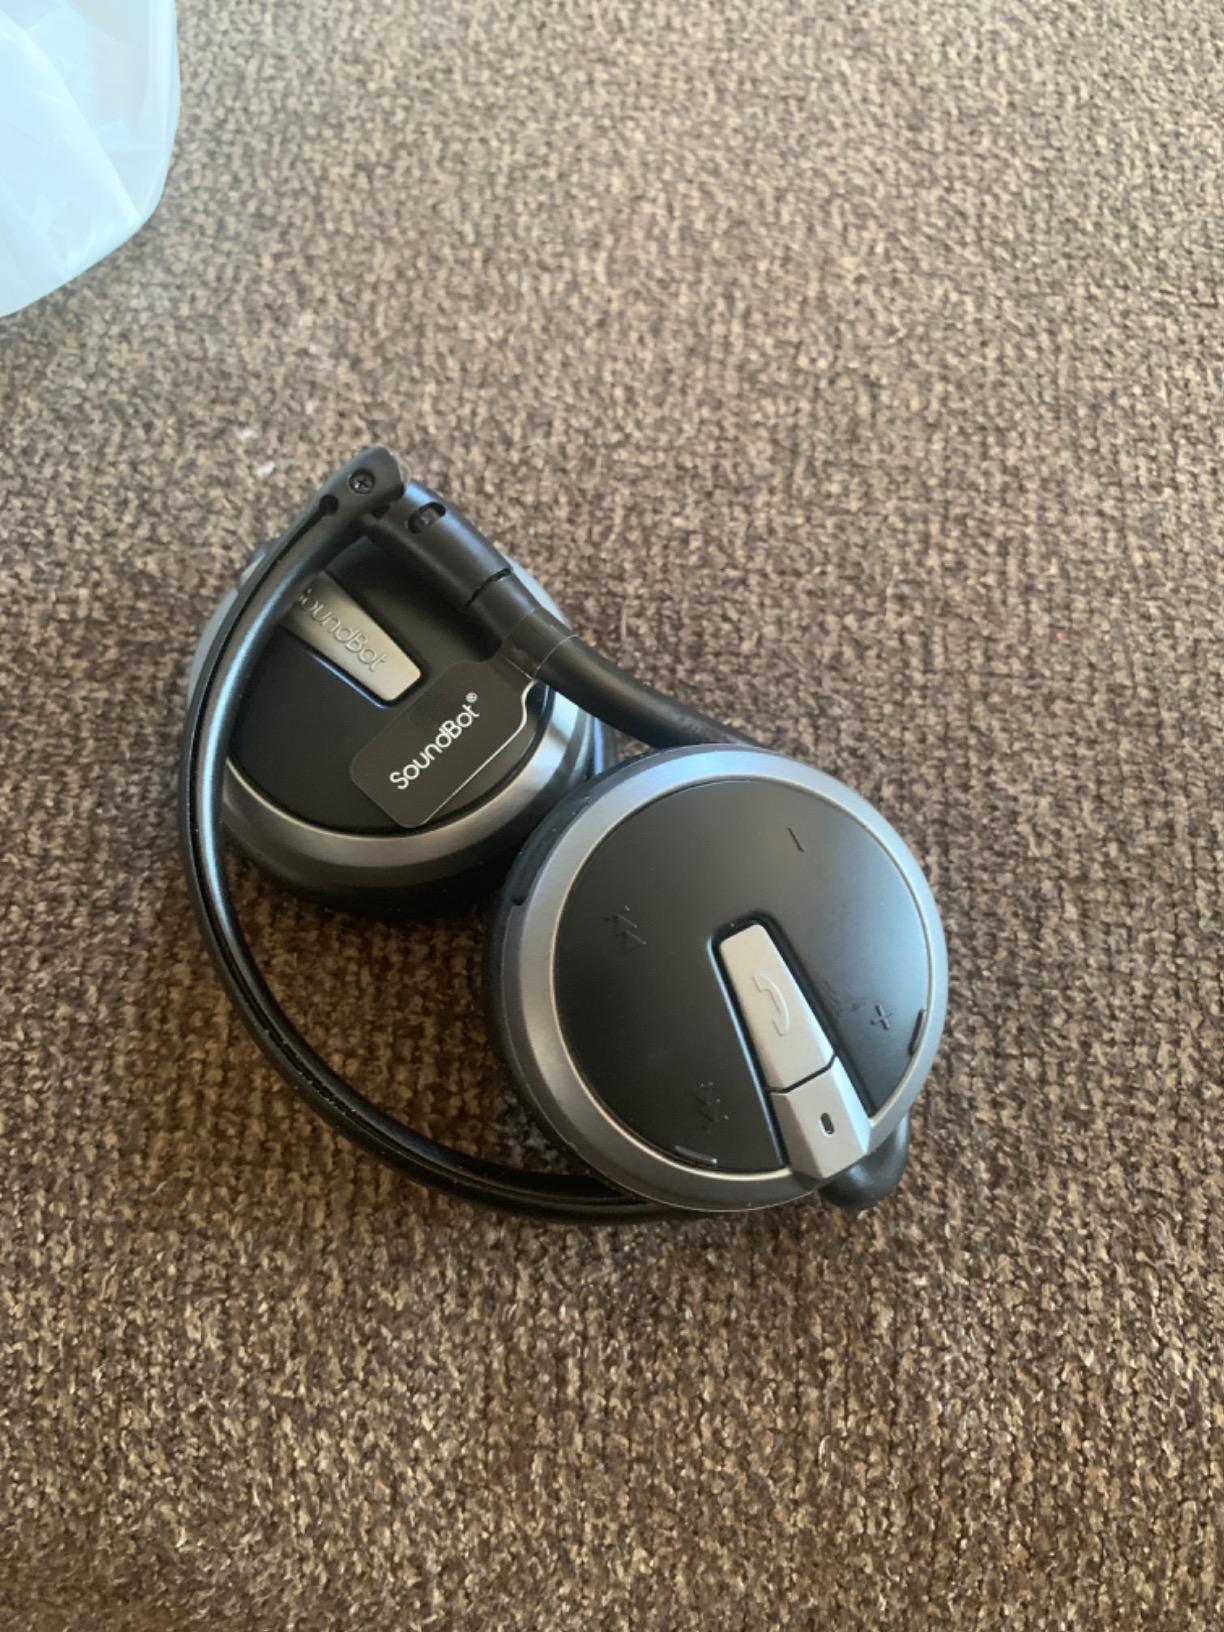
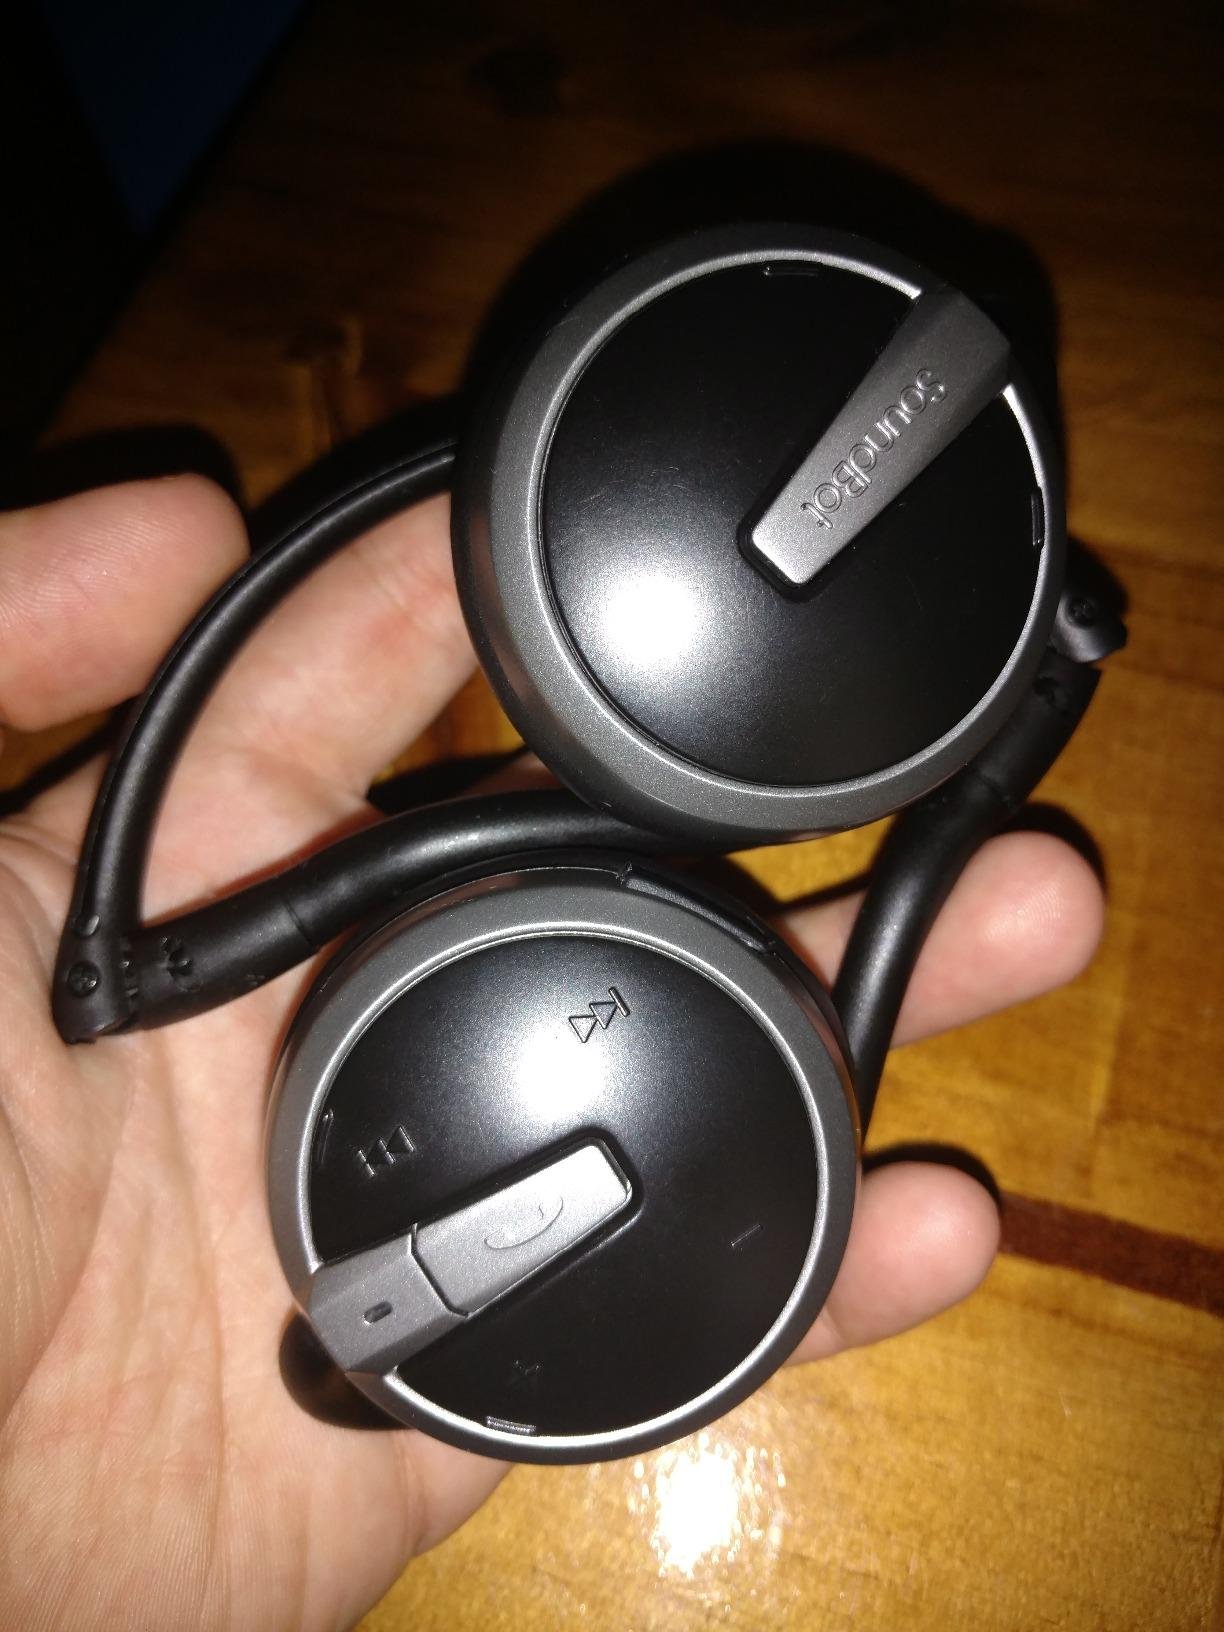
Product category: headphones
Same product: yes